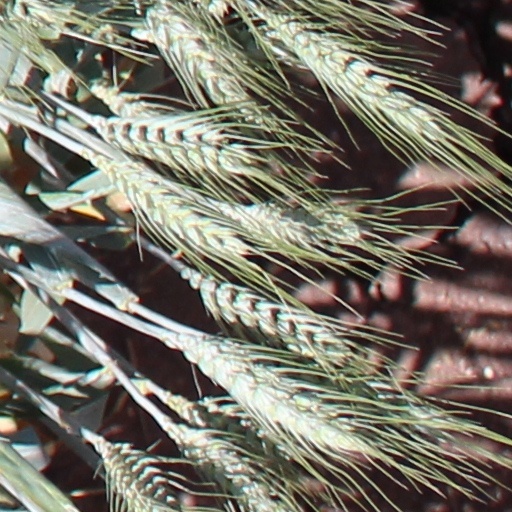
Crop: wheat